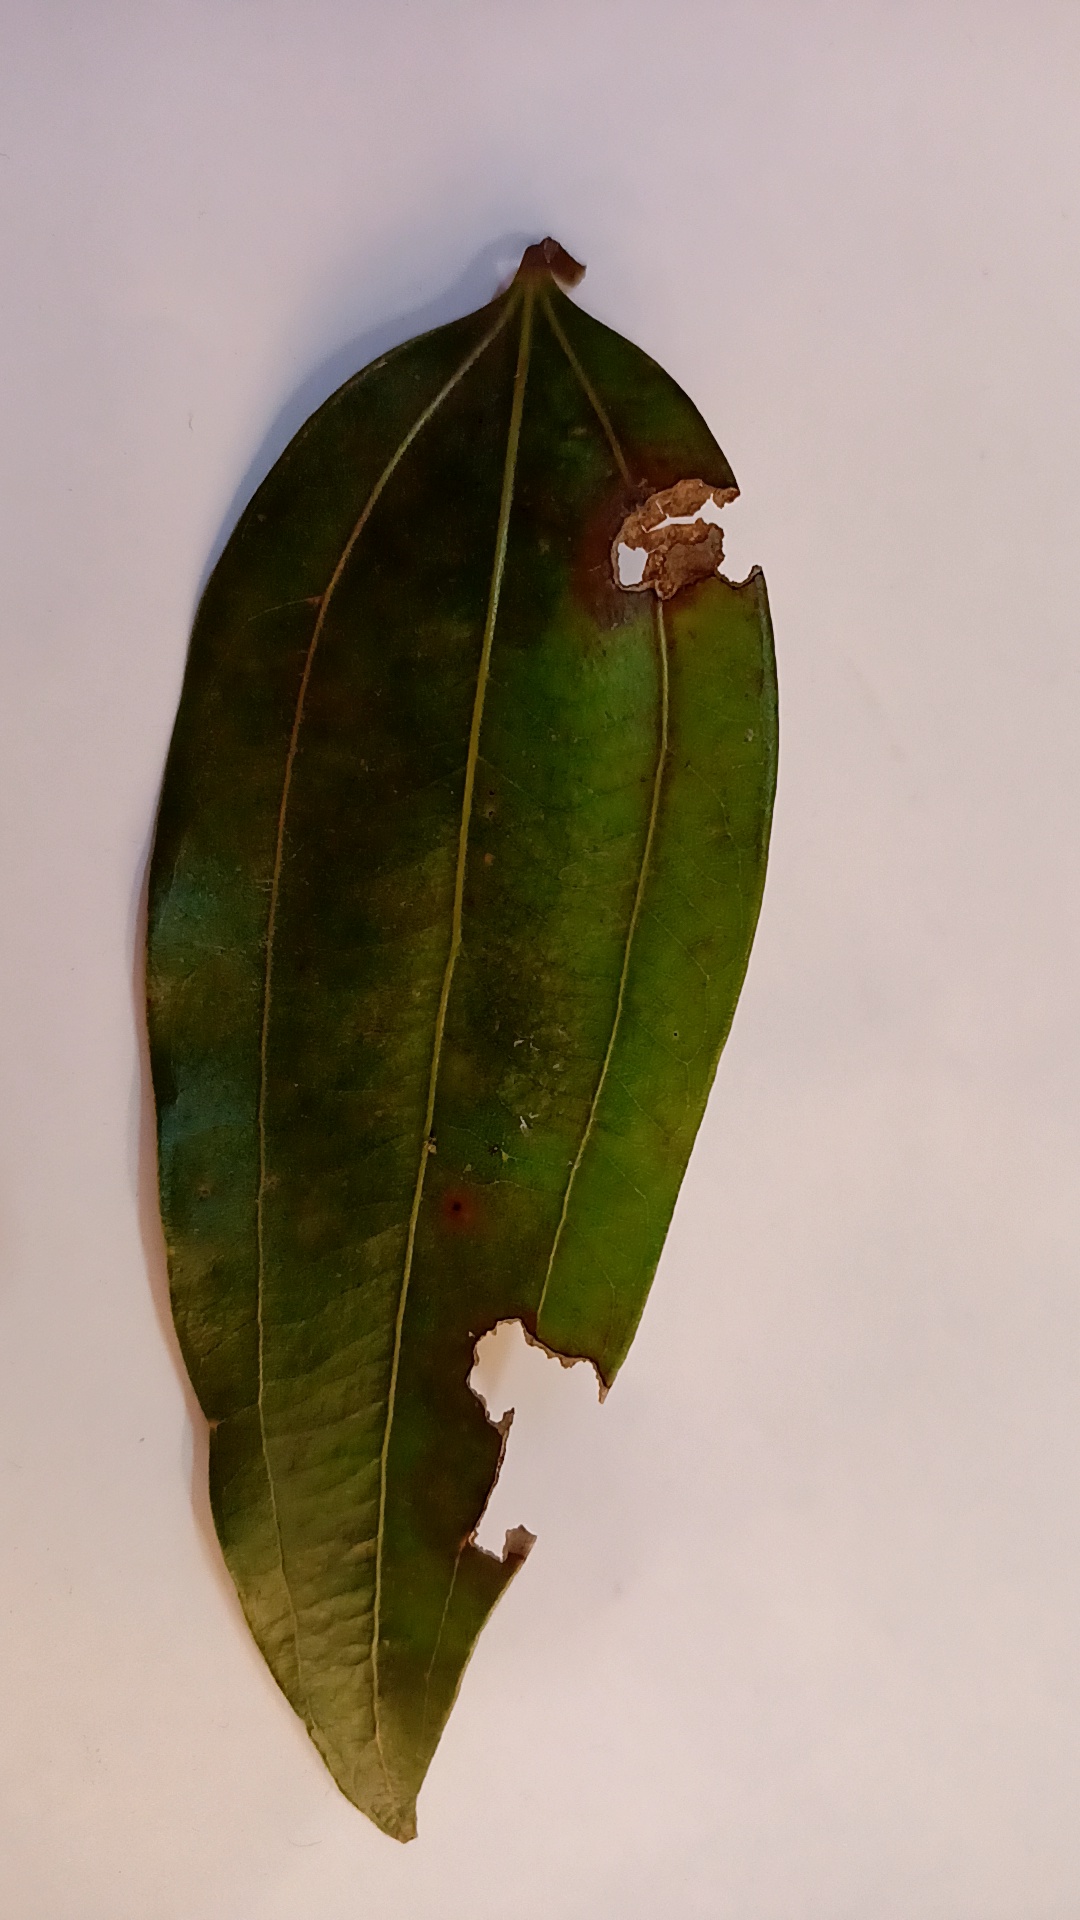
Label: Disease